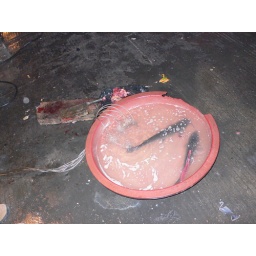
A few feet from the dinner table in the market was this delightful scene.